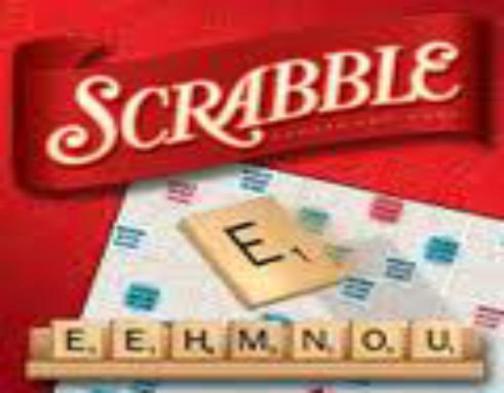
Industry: Leisure